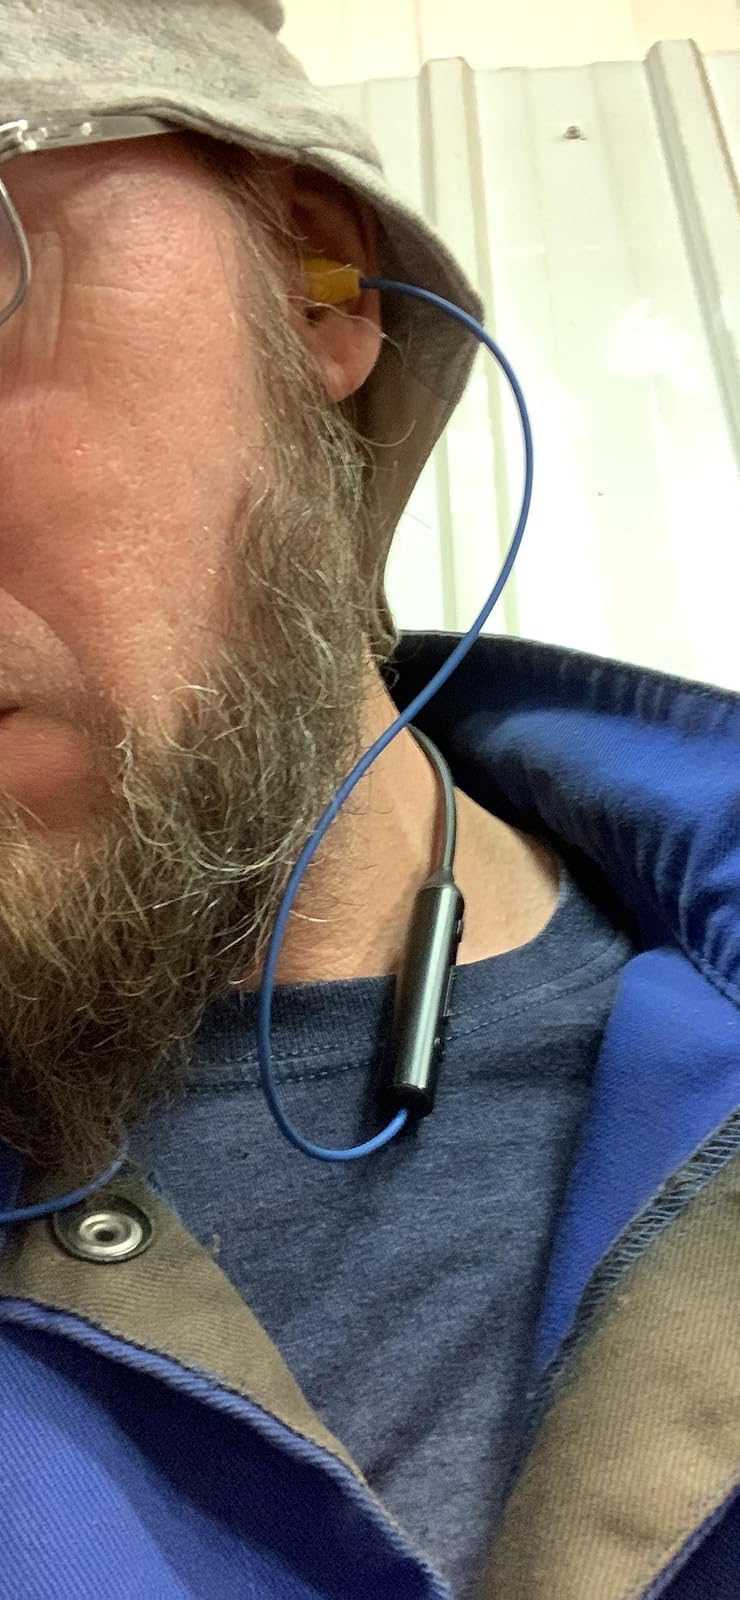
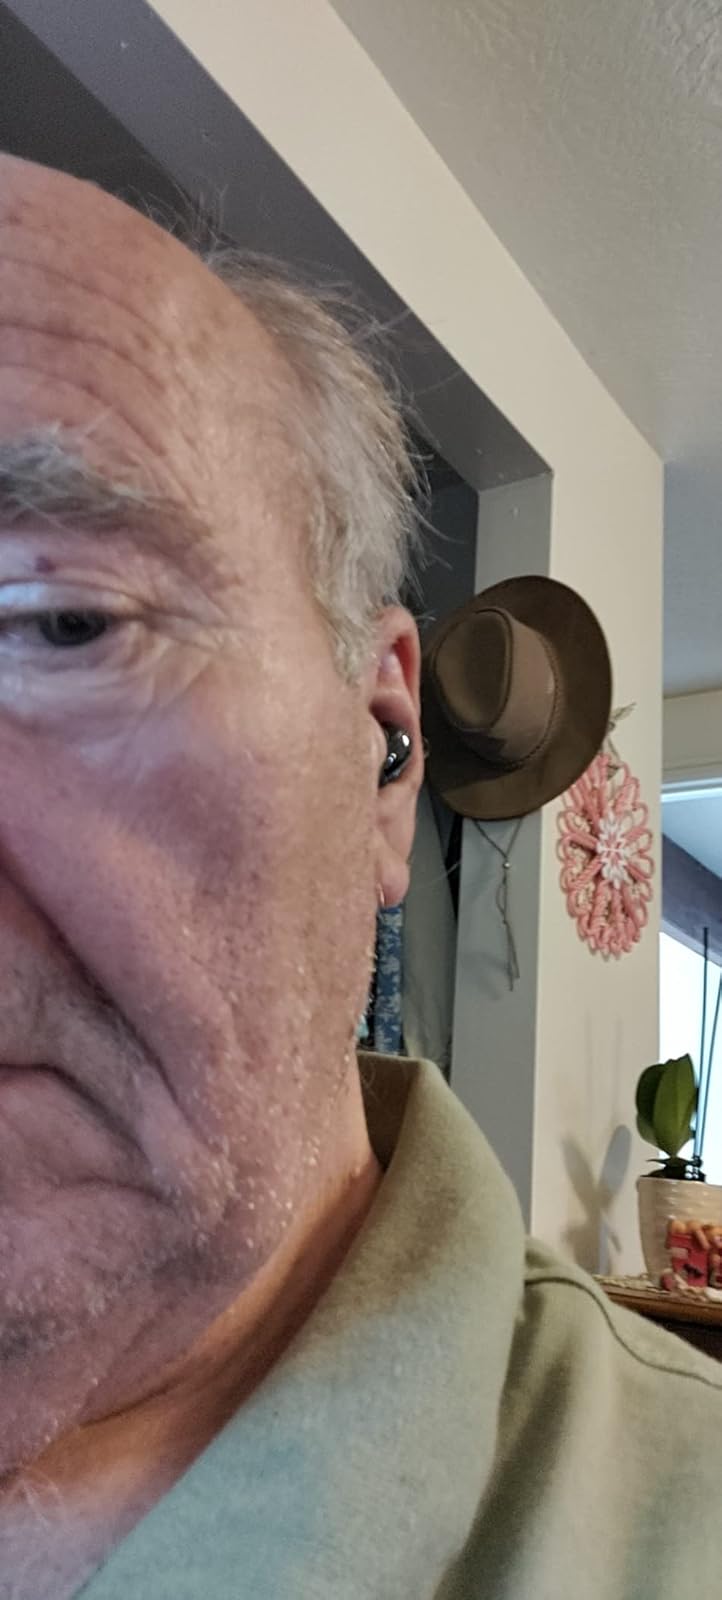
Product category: earbuds
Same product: no